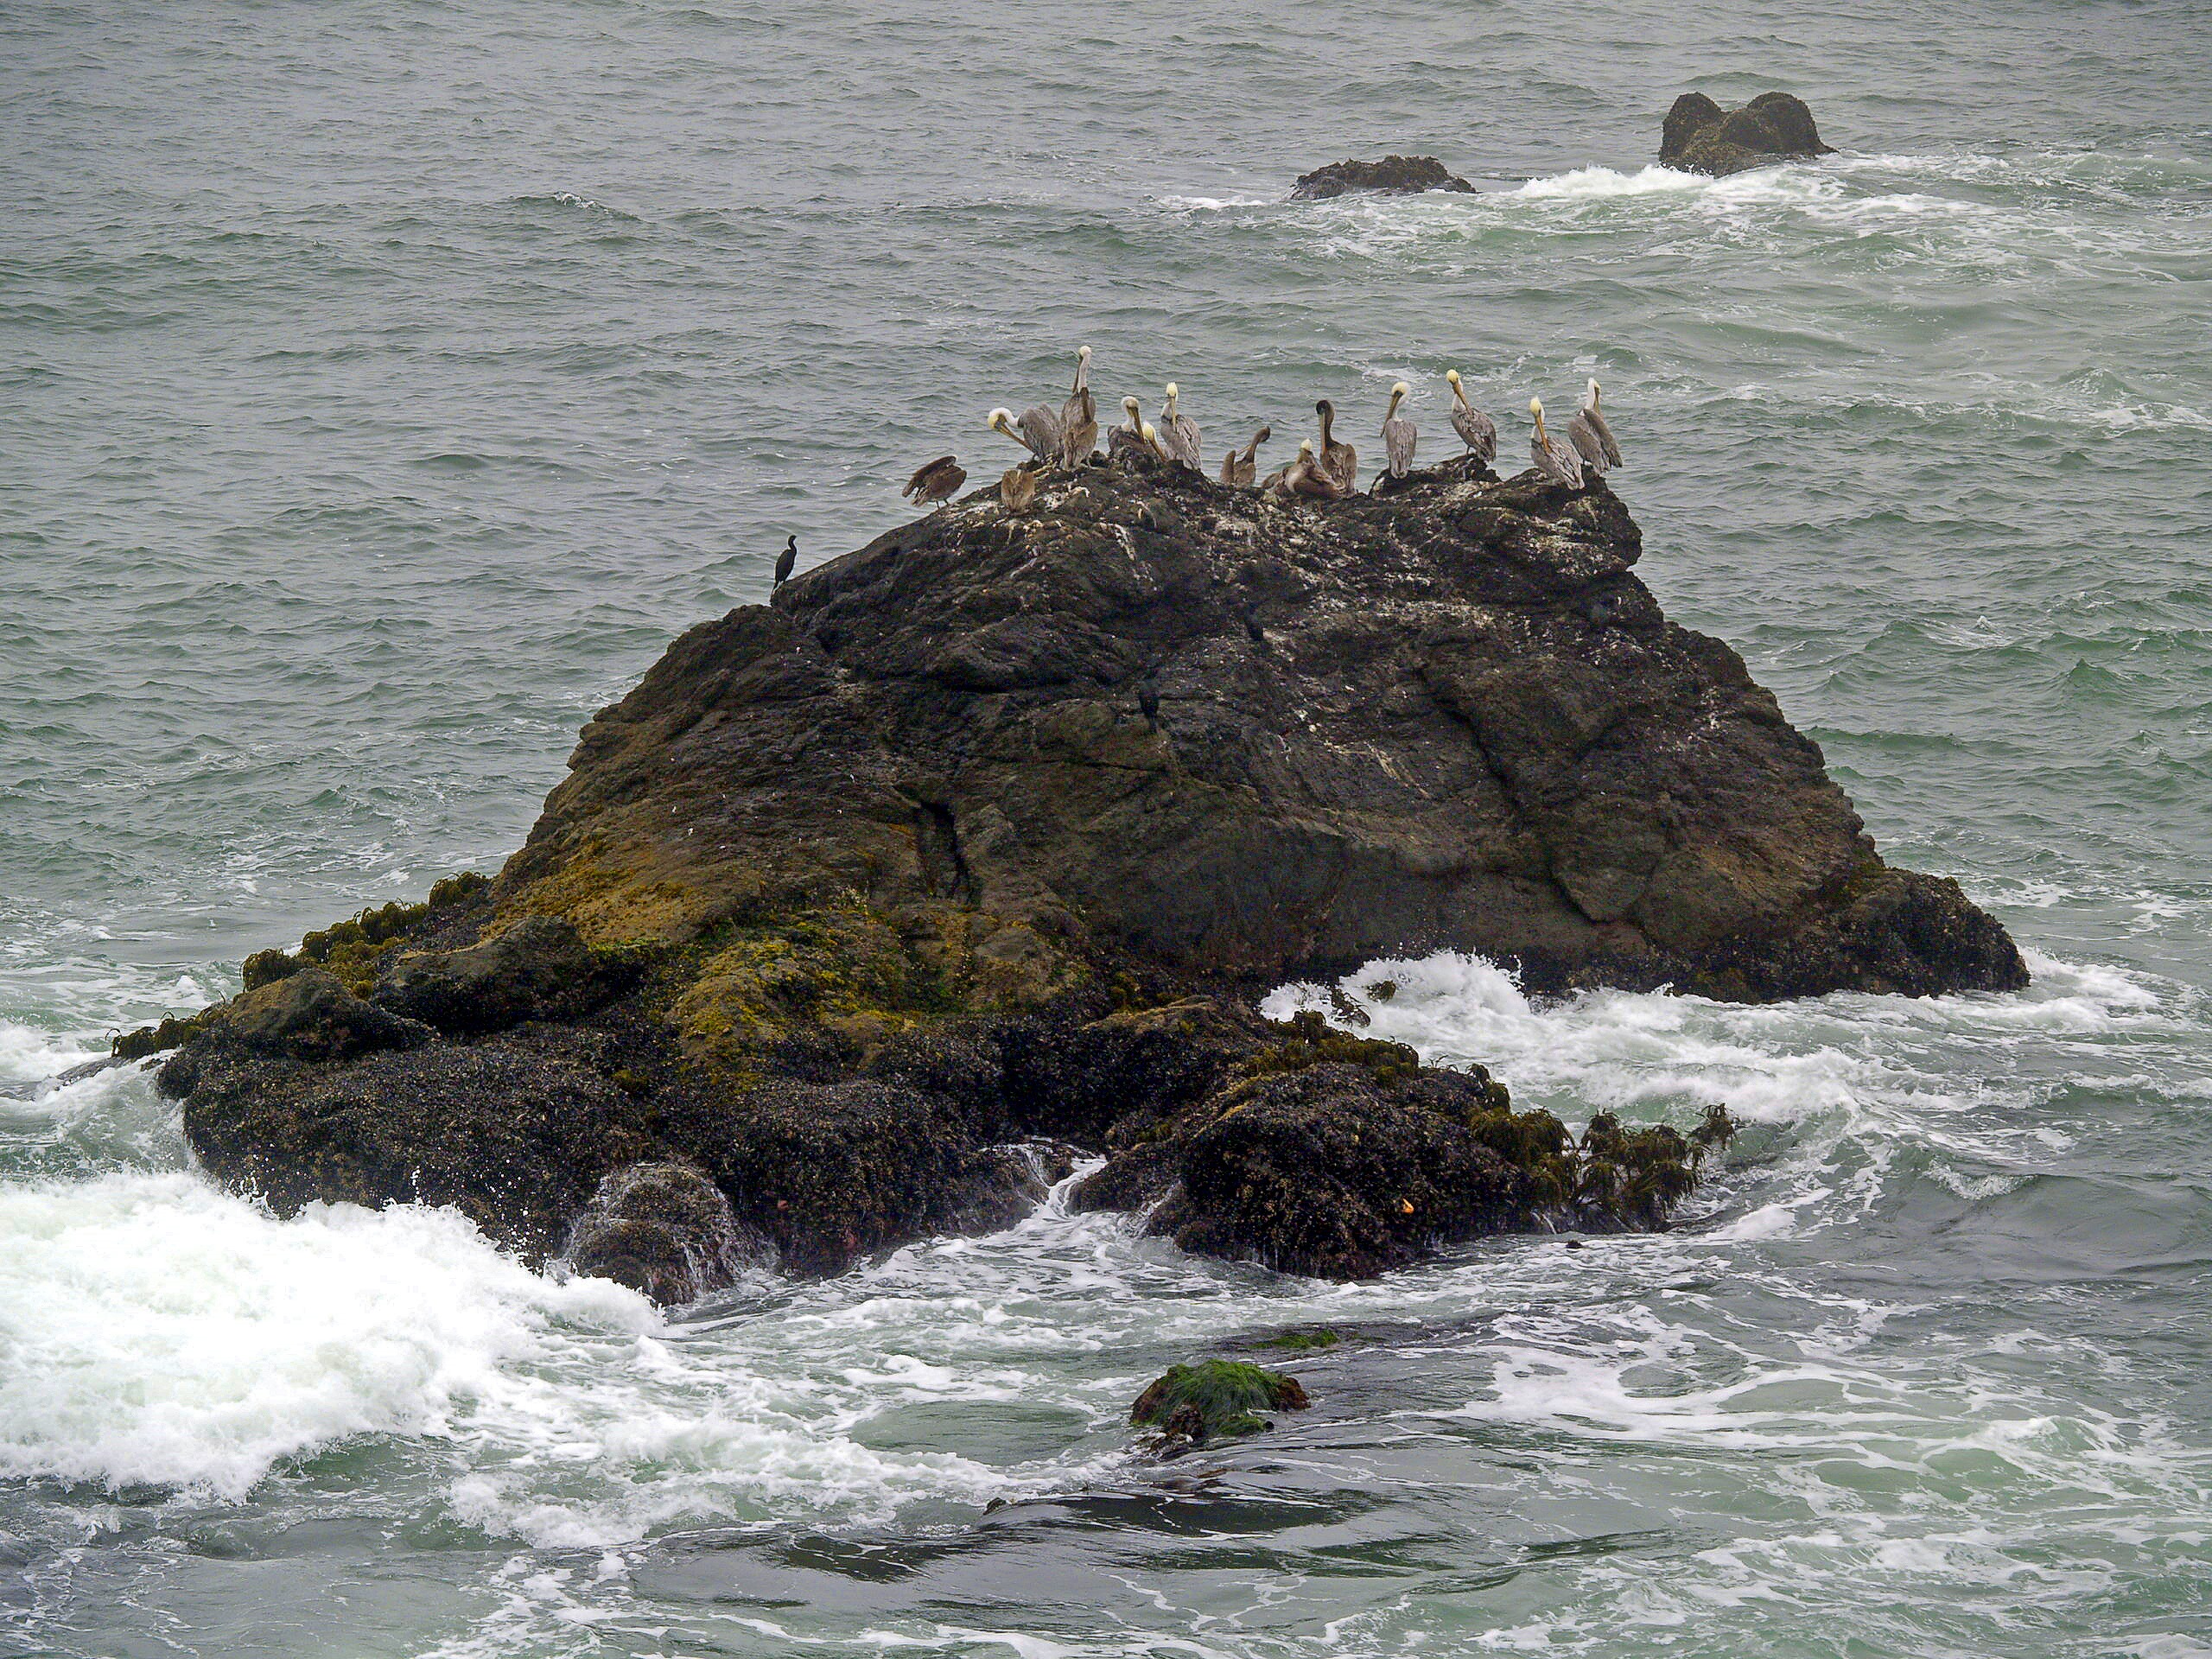
beach, sea, coast, water, nature, rock, ocean, bird, shore, wave, animal, shoreline, cliff, cove, bay, terrain, pacific, pelicans, cape, islet, wind wave